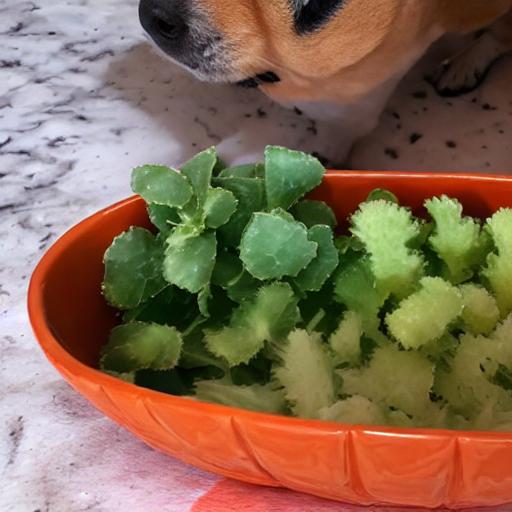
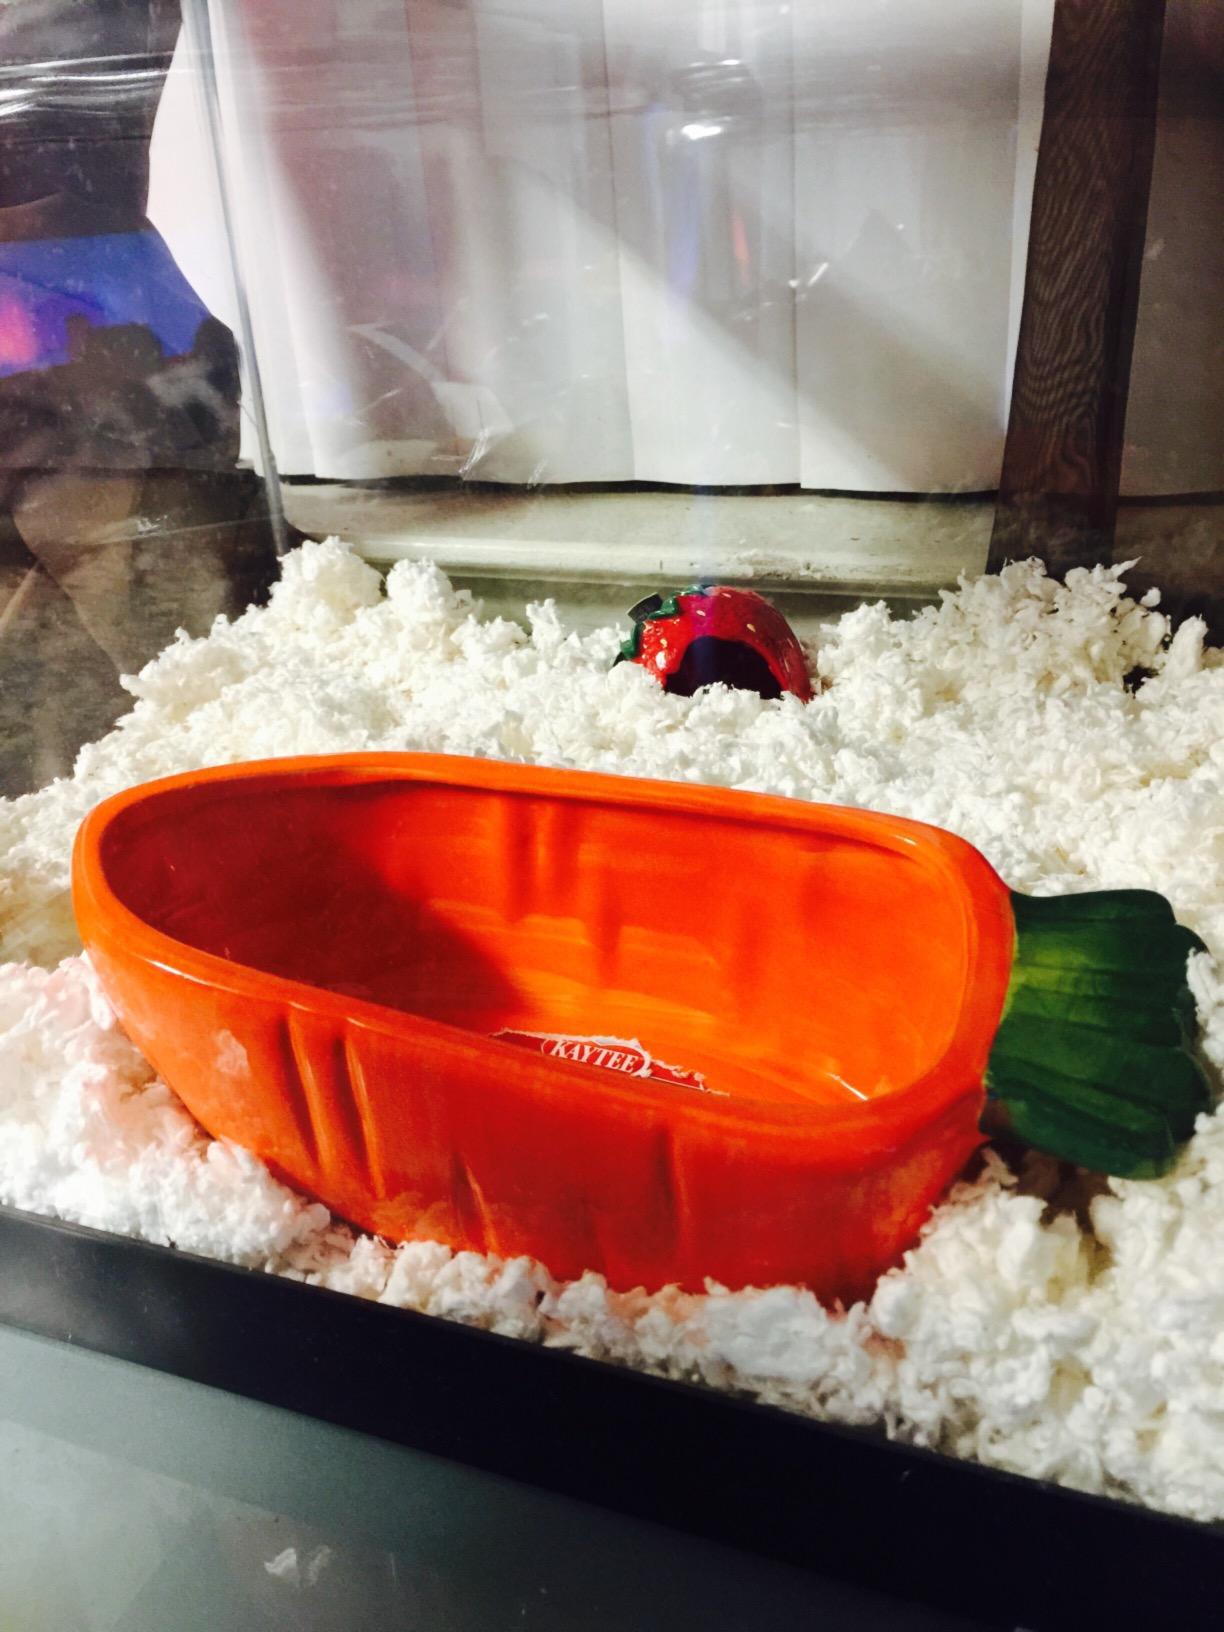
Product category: items_bowl
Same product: no